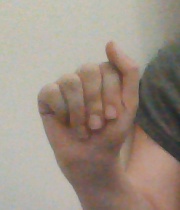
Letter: saad